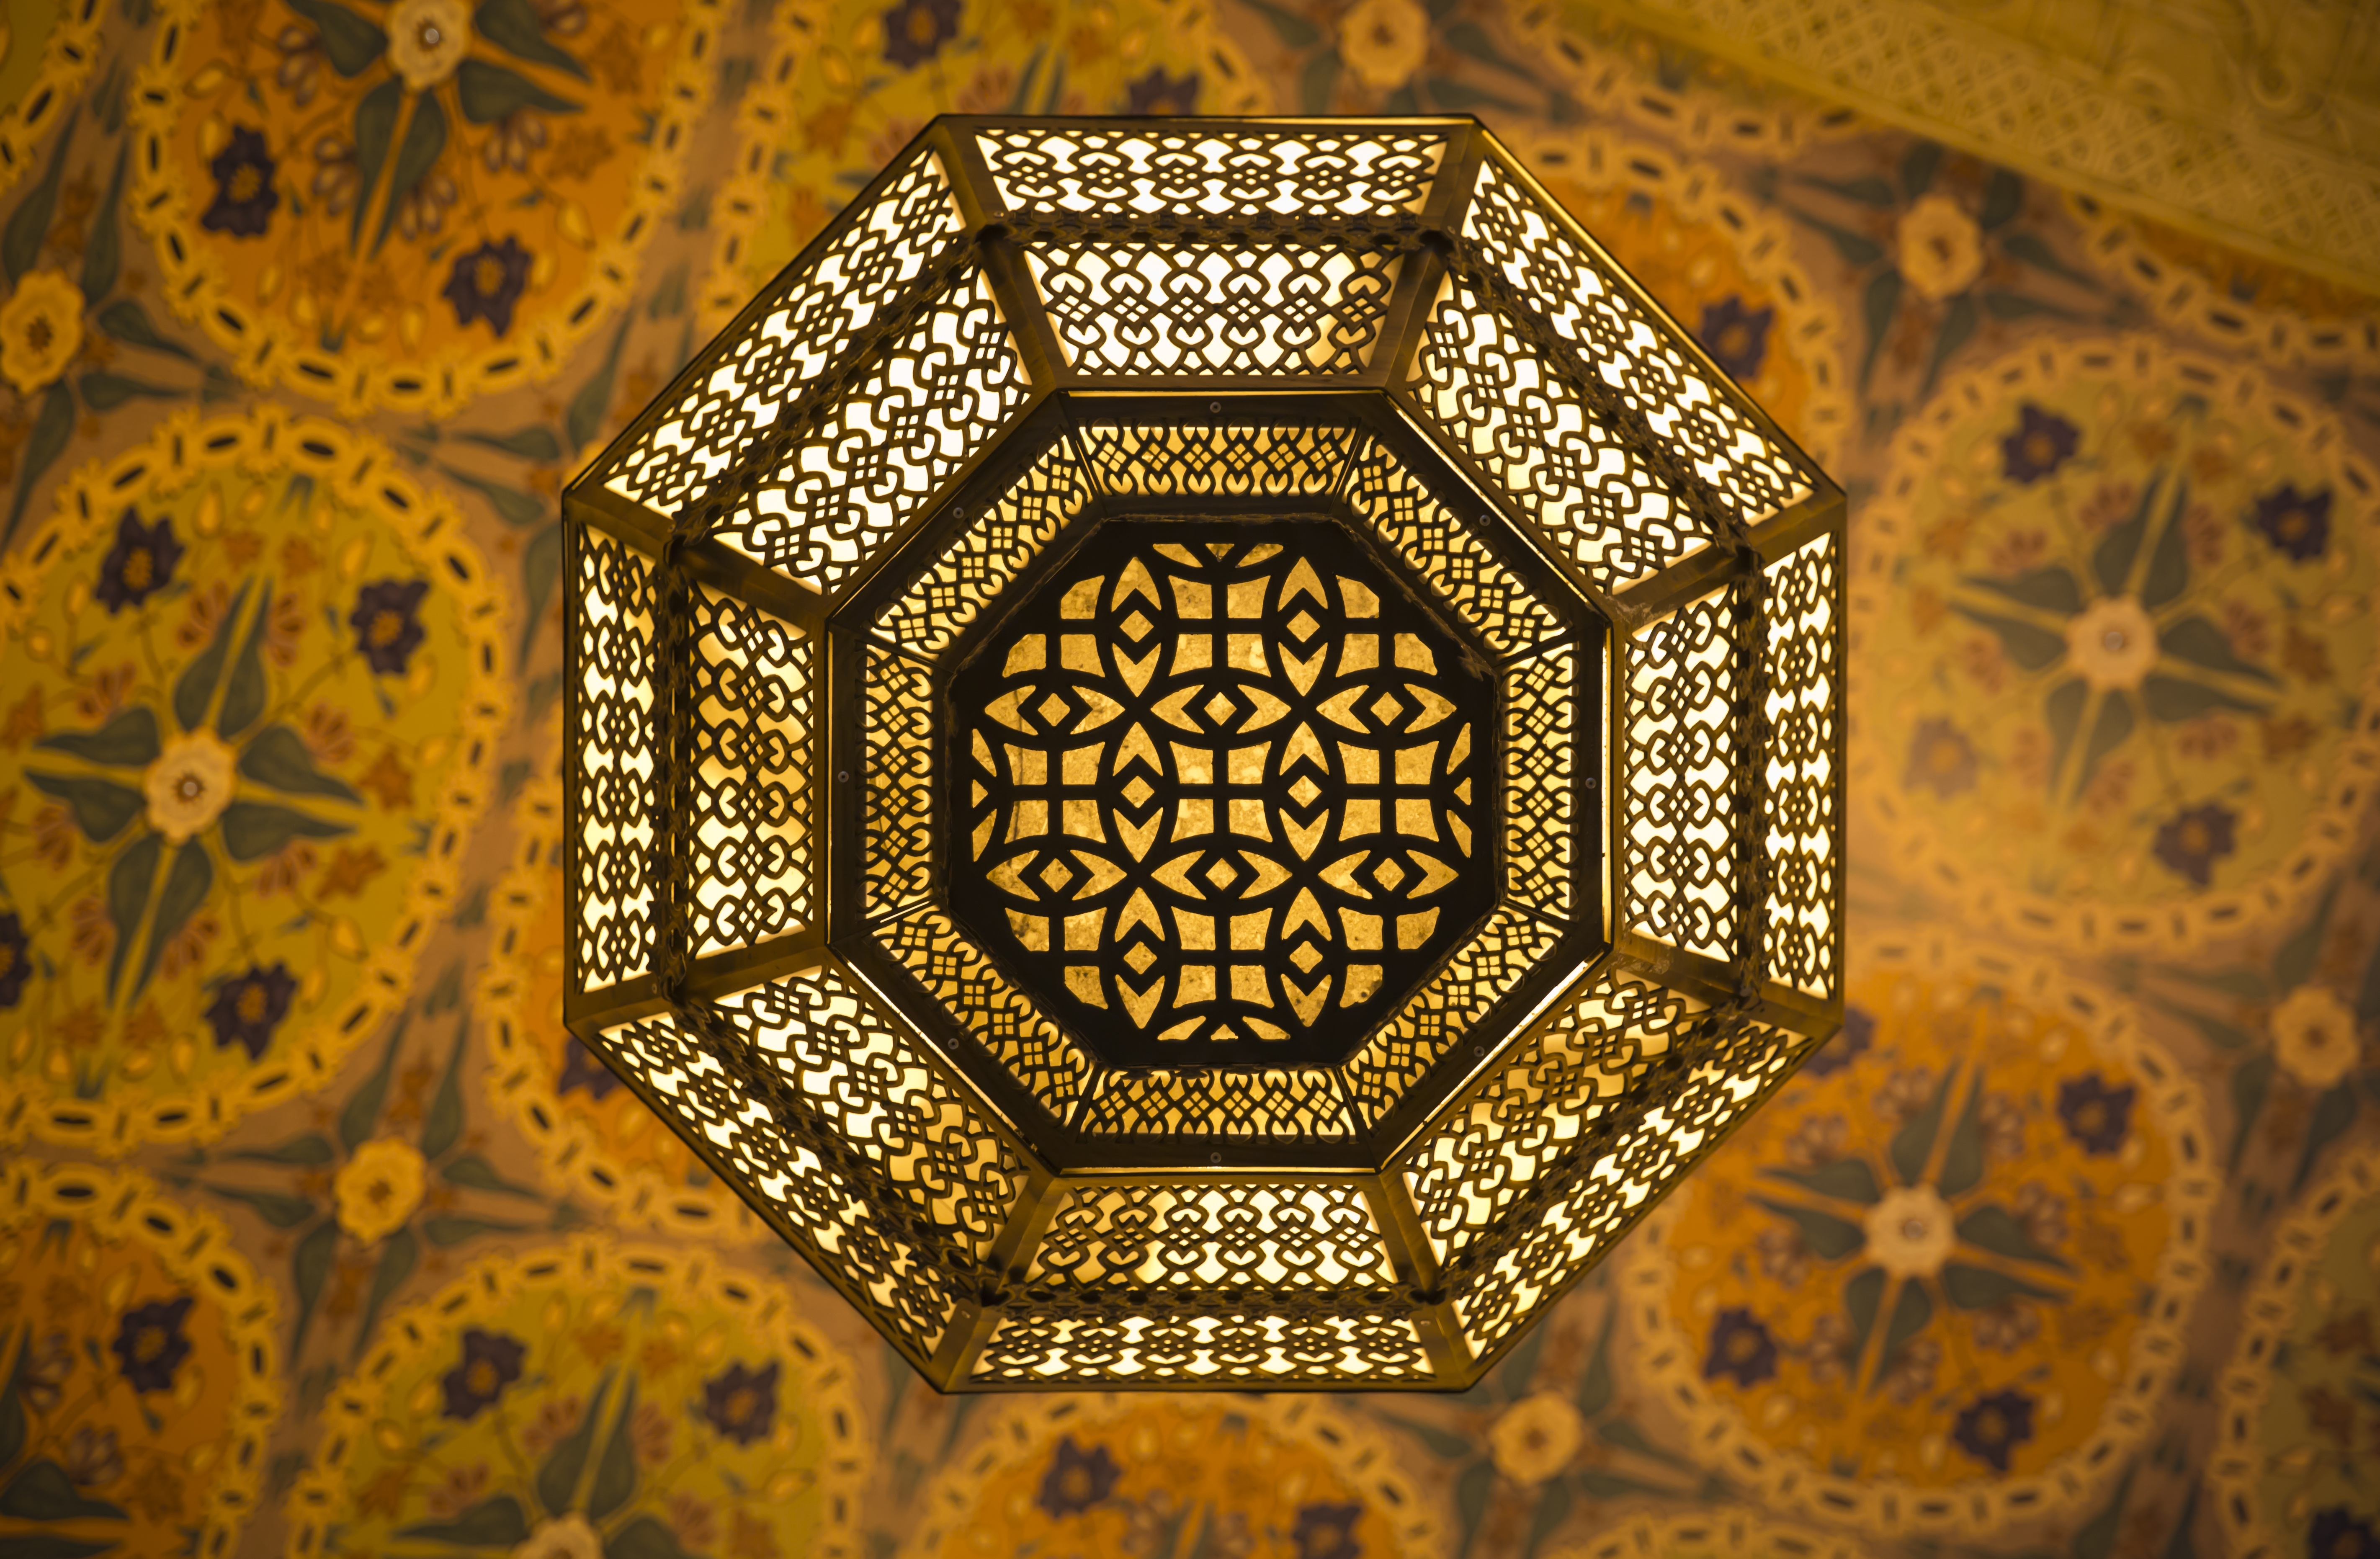
ceiling, pattern, lighting, material, circle, art, gold, design, symmetry, chandelier, arabic, arabian, flooring